Straits Chinese Jewellery Museum

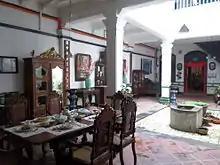
Straits Chinese Jewellery Museum exhibition hall

Straits Chinese Jewellery Museum is a museum which displays the furniture and jewellery of the Peranakan culture in Malacca City, Malacca, Malaysia. It was opened in October 2012 and housed in a heritage house building that used to be a house of a prominent Peranakan Chinese. The house consists of segments such as living room, two open-space courtyards and dining room.